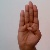
The image shows a hand gesture representing the letter 'B' in Indian Sign Language.